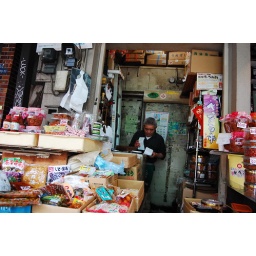
Tsukiji fish market in Tokyo.